Count Robert of Paris

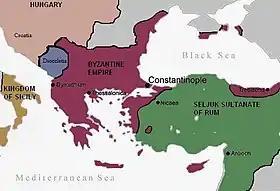
The Byzantine Empire in 1090

As Emperor Comnenus, however, moved forward to receive the homage of Count Bohemond, his vacant throne was insolently occupied by Count Robert of Paris, who was with difficulty compelled to vacate it, and make his submission. The defiant knight, accompanied by his wife Brenhilda, afterwards met the sage Agelastes, who related the story of an enchanted princess, and decoyed them to his hermitage overlooking the Bosphorus. Here they were introduced to the empress and her daughter, who, attended by Brennius, came to visit the sage, and were invited to return with them to the palace to be presented to the emperor. At the State banquet which followed, the guests, including Sir Bohemond, were pledged by their royal host, and urged to accept the golden cups they had used. On waking next morning, Count Robert found himself in a dungeon with a tiger, and that Ursel was confined in an adjoining one. Presently an aggressive orangutan descended through a trap-door, soon followed by the armed Sebastes. Both were overpowered by the Count, when Hereward made his appearance, and undertook to release his Norman adversary.